Poison (Nicole Scherzinger song)

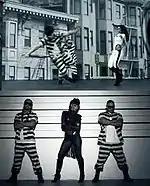
Two frames showing the good-girl (upper) and bad-girl (lower) personas that Scherzinger takes on in the video for "Poison"

The music video for "Poison" was filmed over one day in an empty warehouse in Los Angeles, with Joseph Kahn serving as the director and Rich & Tone as the choreographers. the music video for "Poison" features Scherzinger "sporting a skin-tight ninja outfit as she dance-fights with baddies." The video's superhero theme has been compared to Kahn's "Toxic" music video for Britney Spears.